North Michigan Avenue Historic District

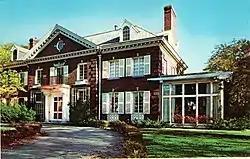
Saginaw Museum (Ring House)

The North Michigan Avenue Historic District is a residential historic district located along Michigan Avenue, from Monroe Street on the south to just north of Remington Street in Saginaw, Michigan. It was listed on the National Register of Historic Places in 1982.